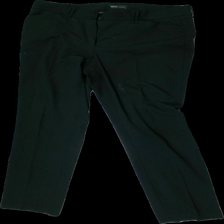
View: front
Type: Trousers
Category: Men
Brand: Not in the list
Brand text on label: Brax
Colors: Blue
Material: 53% Polyester 47% Wool
Cut: Regular
Stains: Minor
Damage: stains
Damage location: middle center
Price range: <50
Recommended usage: Export
Description: Black